San Francisco Public Library

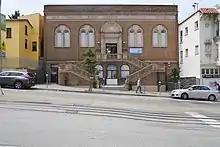
Chinatown Branch (2017)

The Bernal Heights Renovation was completed on January 30, 2010. A “library deposit station” was established in 1920 at 303 Cortland Avenue. As the neighborhood and library grew, it was moved, in 1936, to 324 Cortland. When that proved inadequate the neighbors lobbied for a new building. The one floor branch library at 500 Cortland, was the 21st in the system and built on the site of the original Bernal School at a cost of $94,600. It was designed by Frederick H. Meyer, one of the most prolific and versatile architects in San Francisco at the turn of the 20th century, funded by the Work Projects Administration and dedicated on October 21, 1940.